Animal mummy

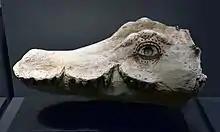
Mummy mask for a crocodile, Roman period. Staatliche Sammlung für Ägyptische Kunst, Munich

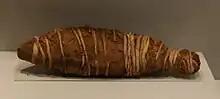
A mummified Nile perch from Esna

Cats were mummified as religious offerings in enormous quantities and were believed to represent the war goddess Bastet. This cult was primarily centered at Thebes and Beni Hasan beginning in the Ptolemaic Period. In addition, thousands of cat mummies have been found at the catacombs of Saqqara. Cats who were bred to become offerings of this type usually died due to strangulation or the breaking of their necks. During mummification, the cat bodies would be dried and filled with soil, sand or some other kind of packing material. They were either positioned with their limbs folded closely to their bodies or in a sitting, lifelike position. The wrapping was usually completed through intricate, geometric patterns.